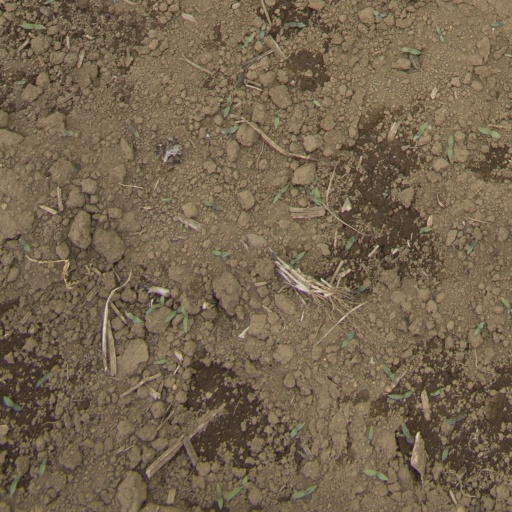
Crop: Jerusalem artichoke